Once Upon a Time season 7

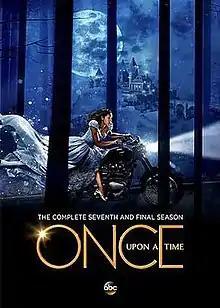
DVD cover

The seventh and final season of the American ABC fantasy-drama series "Once Upon a Time" was ordered on May 11, 2017. It premiered on October 6, 2017, and concluded on May 18, 2018, having aired on Fridays instead of Sundays in prior seasons. The storyline is softly rebooted with a main narrative led by an adult Henry Mills (Andrew J. West), set several years after last season's events. Due to the soft reboot, Lana Parrilla, Colin O'Donoghue, and Robert Carlyle are the only principal cast members returning from the previous season, joined by new additions West, Alison Fernandez, Dania Ramirez, Gabrielle Anwar, and Mekia Cox.